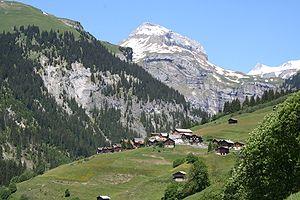
Pigniu est une localité et une ancienne commune suisse du canton des Grisons, située dans la région de Surselva.